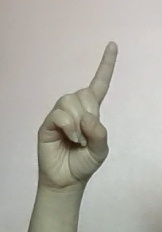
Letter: bb